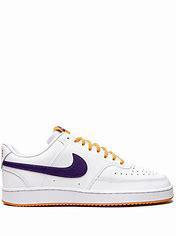
Brand: Nike
Model: Court